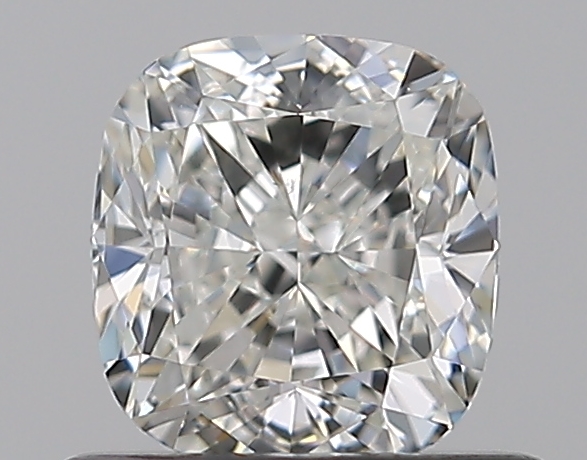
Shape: cushion
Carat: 0.7
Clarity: VS1
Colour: I
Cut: EX
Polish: EX
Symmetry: VG
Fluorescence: N
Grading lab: GIA
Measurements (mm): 5.17 x 4.78 x 3.29